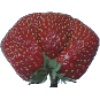
Label: Strawberry Wedge 1